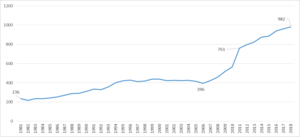
Courbe démographique de la population de Chavannes-des-Bois.
Chavannes-des-Bois est une commune suisse du canton de Vaud, située dans le district de Nyon.